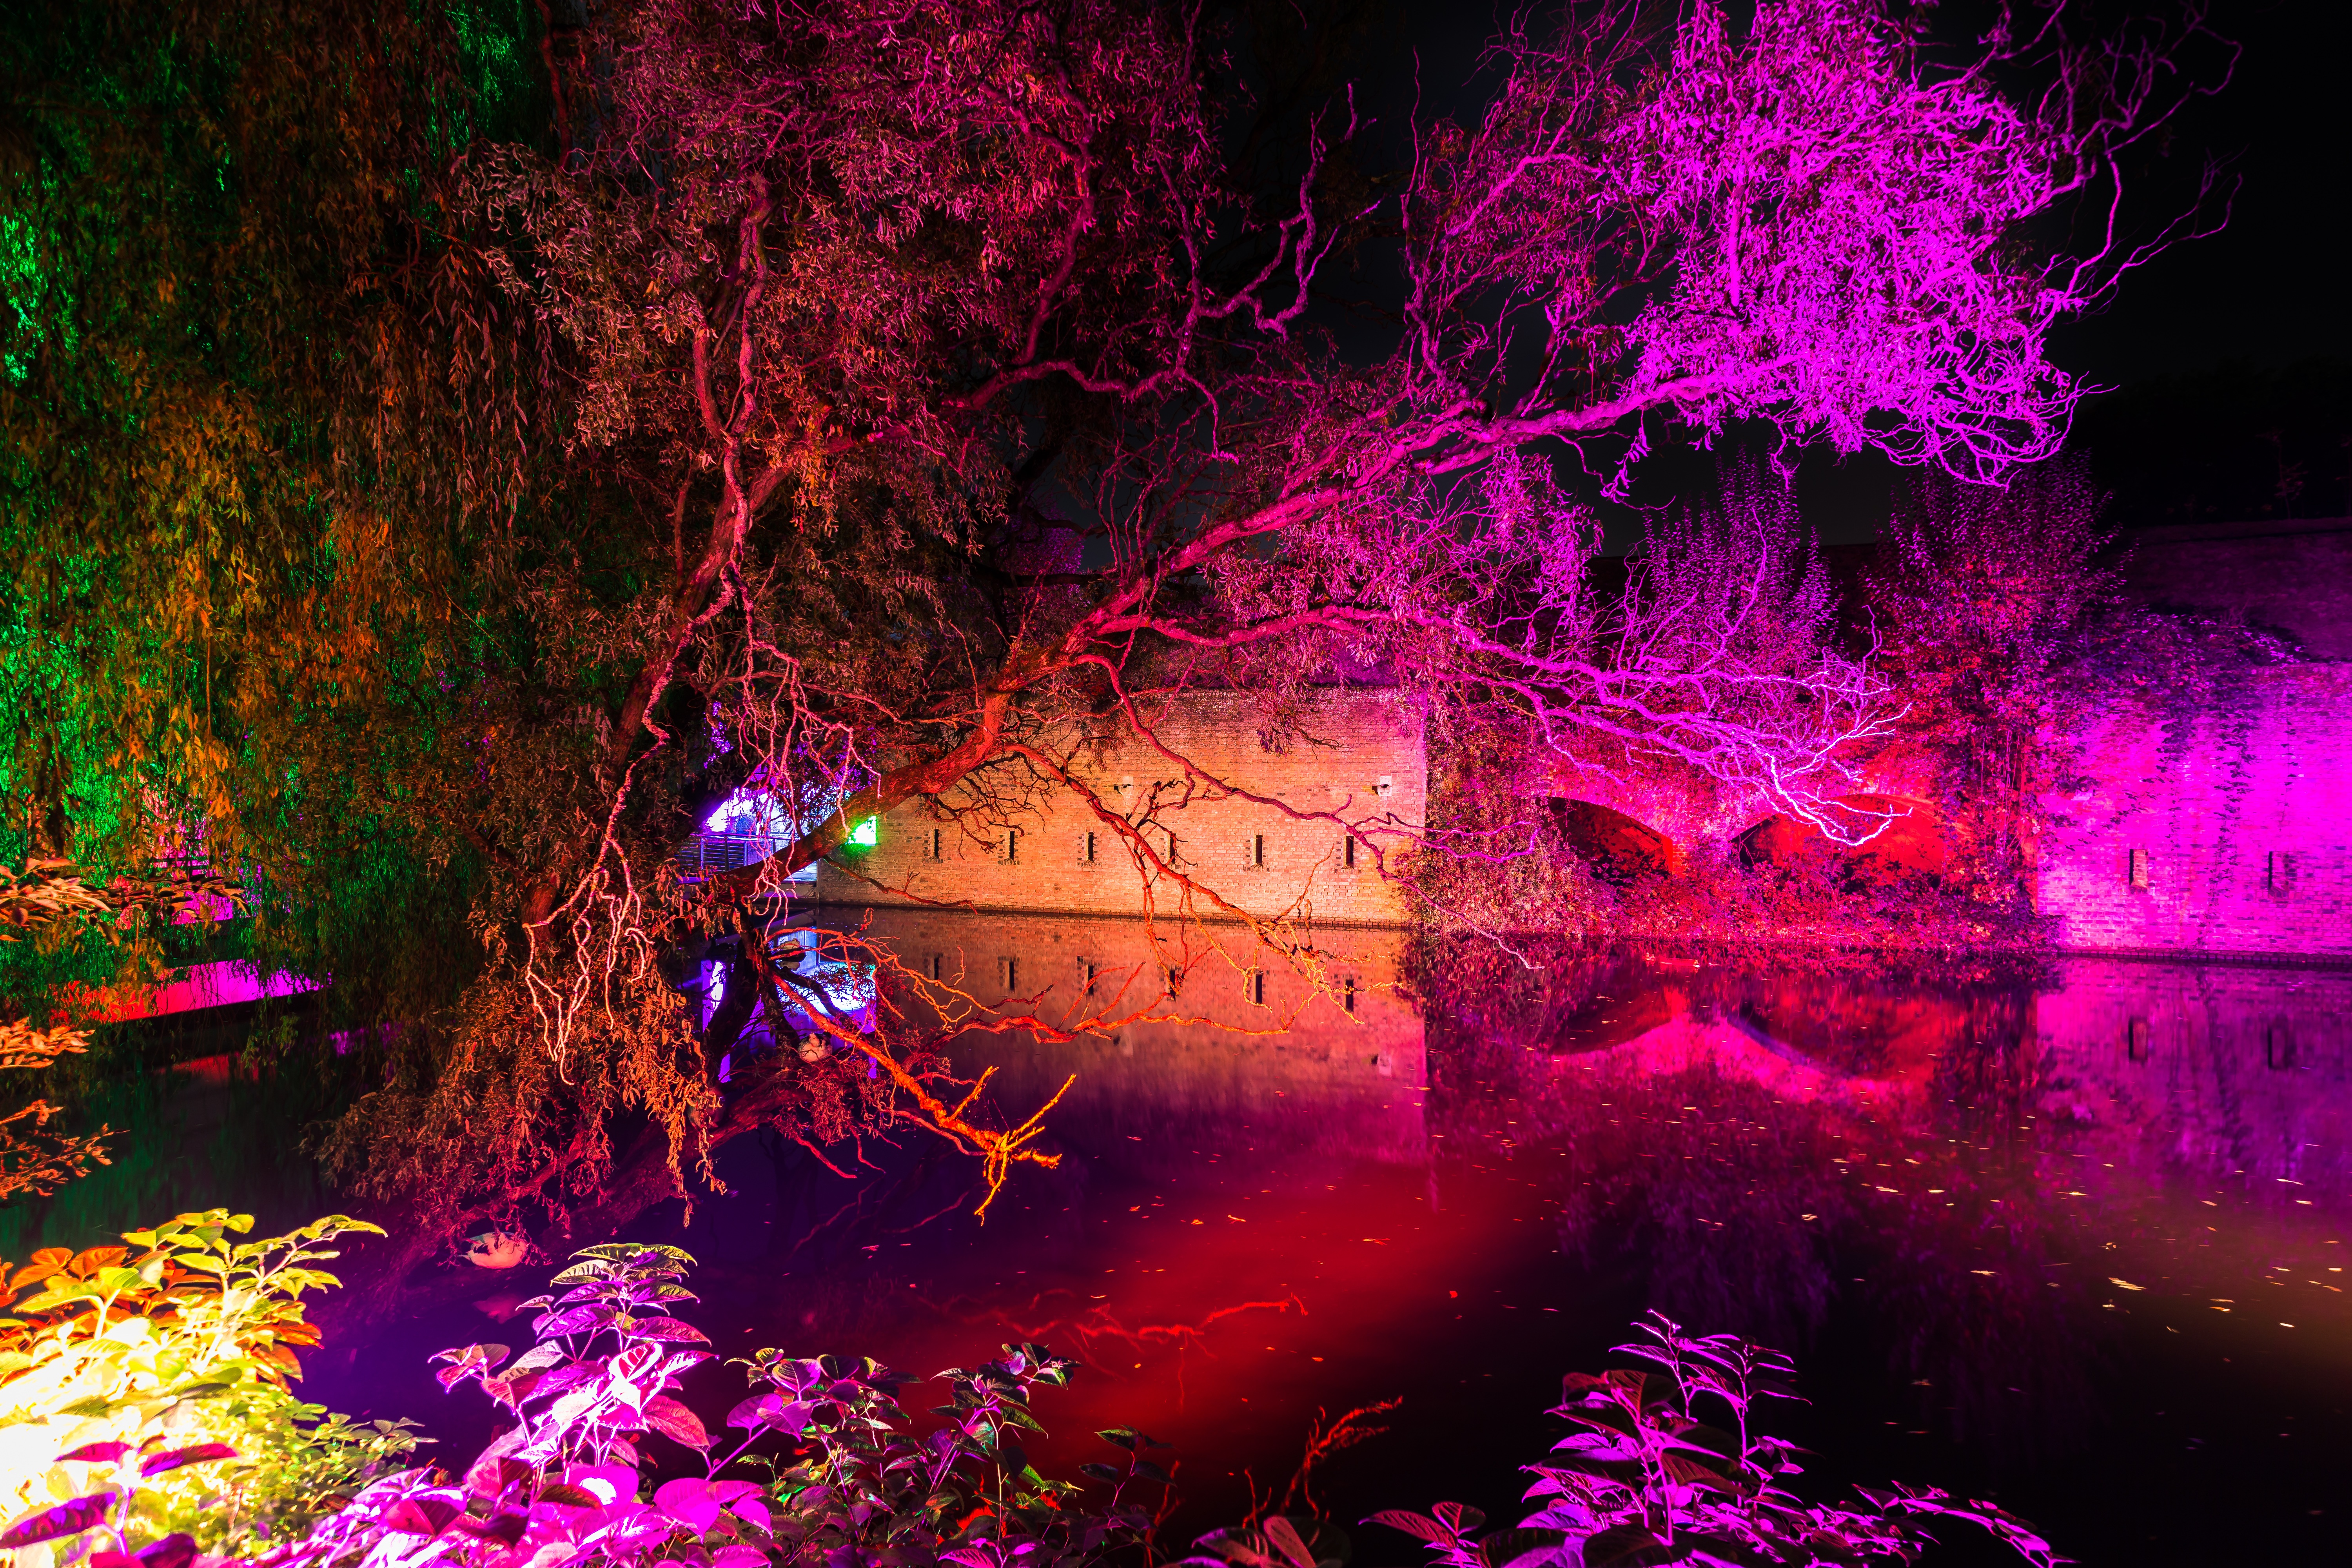
water, light, night, flower, atmosphere, red, color, darkness, blue, colorful, pink, lighting, laser, spotlight, trees, christmas decoration, lights, beautiful, installation, bill, screenshot, night photograph, christmas lights, moated castle, lights game, led light, computer wallpaper, autumn lights, j lich